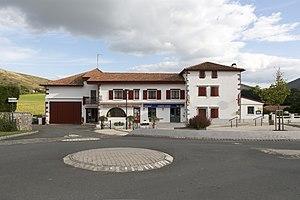
commerce
Saint-Martin-d'Arberoue est une commune française située dans le département des Pyrénées-Atlantiques, en région Nouvelle-Aquitaine.